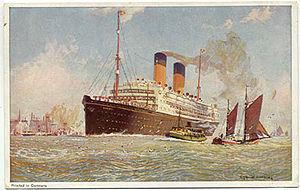
Le Canopic est un paquebot britannique de la White Star Line. Construit dans les chantiers Harland & Wolff de Belfast, il est mis en service en 1900 pour le compte de la Dominion Line sous le nom de Commonwealth. Sous cette identité, il commence par servir entre Liverpool et Boston, avant d'être déplacé sur la ligne entre les ports méditerranéens et les États-Unis. Ce service est cependant de courte durée, la compagnie entrant au sein de l'International Mercantile Marine Co. où elle se retrouve dans l'ombre de la White Star Line, qui acquiert la ligne de Boston et quatre navires.
L'Arabic est un paquebot transatlantique britannique de la White Star Line, qui servait à l'origine la compagnie allemande Norddeutscher Lloyd sous le nom de Berlin. Mis en service en 1909, il est affecté durant ses cinq premières années à la ligne de Naples et Gênes à New York afin de transporter des immigrants italiens. Lorsque la Première Guerre mondiale éclate, il est réquisitionné et chargé de poser des mines. Rapidement à court de charbon, il est interné en Norvège durant la plus grande partie du conflit.